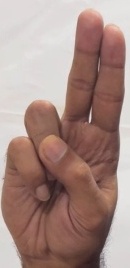
ASL sign: U